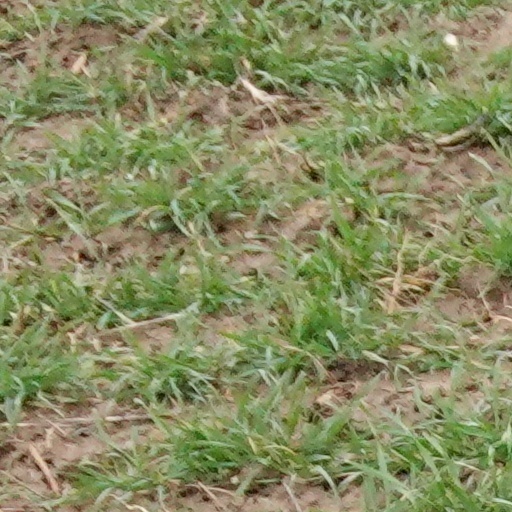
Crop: wheat